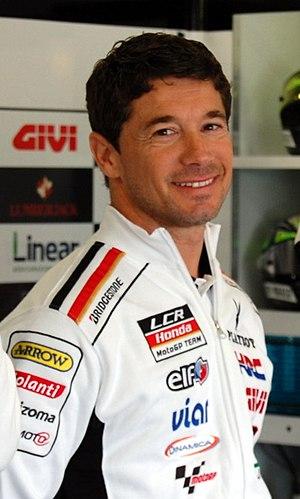
Lucio Cecchinello lors du Grand Prix de Grande-Bretagne 2011
Lucio Cecchinello, né le 21 octobre 1969 à Venise en Italie, est un ancien pilote de vitesse moto italien qui a fondé sa propre équipe de course en 1996 avant de se consacrer à plein temps depuis 2004 dans le rôle de team manager.